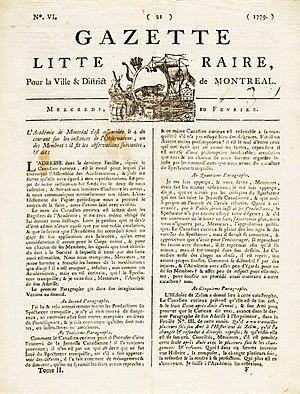
La une de la Gazette littéraire de Montréal Publication littéraire de Montréal intitulée Gazette littéraire pour la ville &amp
La Gazette littéraire de Montréal est un périodique publié à Montréal durant les années 1778 et 1779, fondé par l'imprimeur Fleury Mesplet et plus tard rejoint par l'avocat Valentin Jautard. Le premier numéro parait le 3 juin 1778, alors sous le nom de Gazette du Commerce et Littéraire Pour la Ville et District de Montréal.